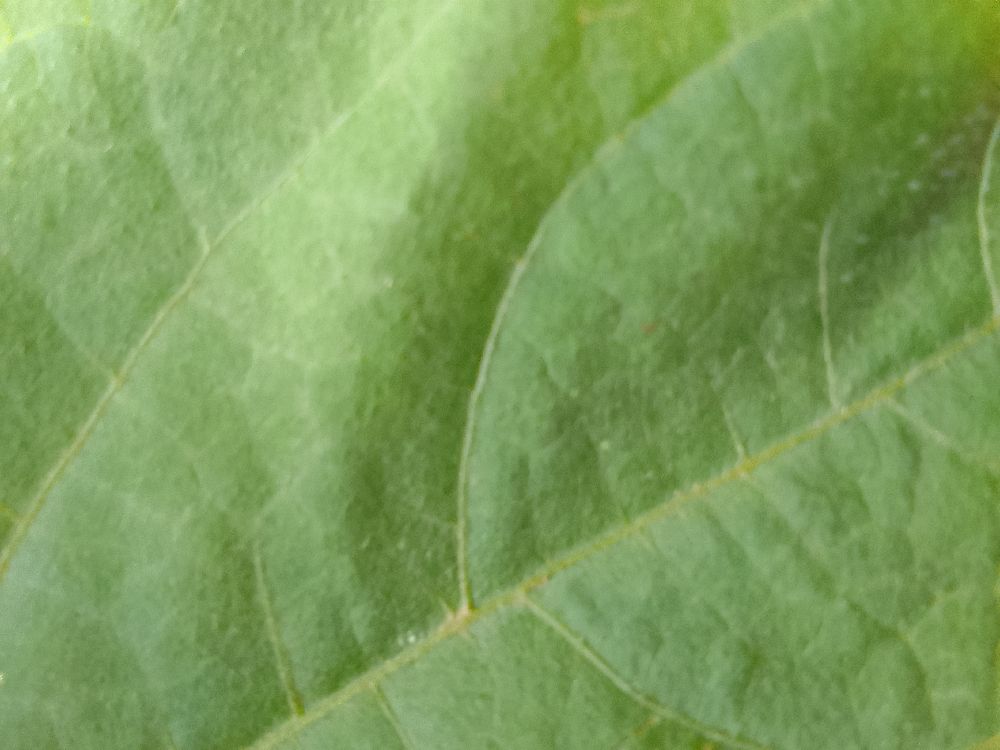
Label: healthy